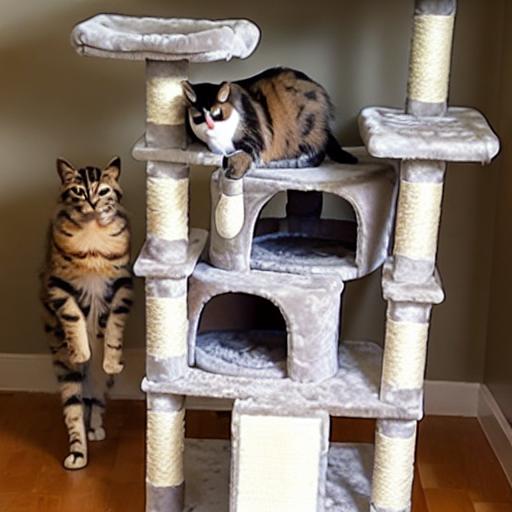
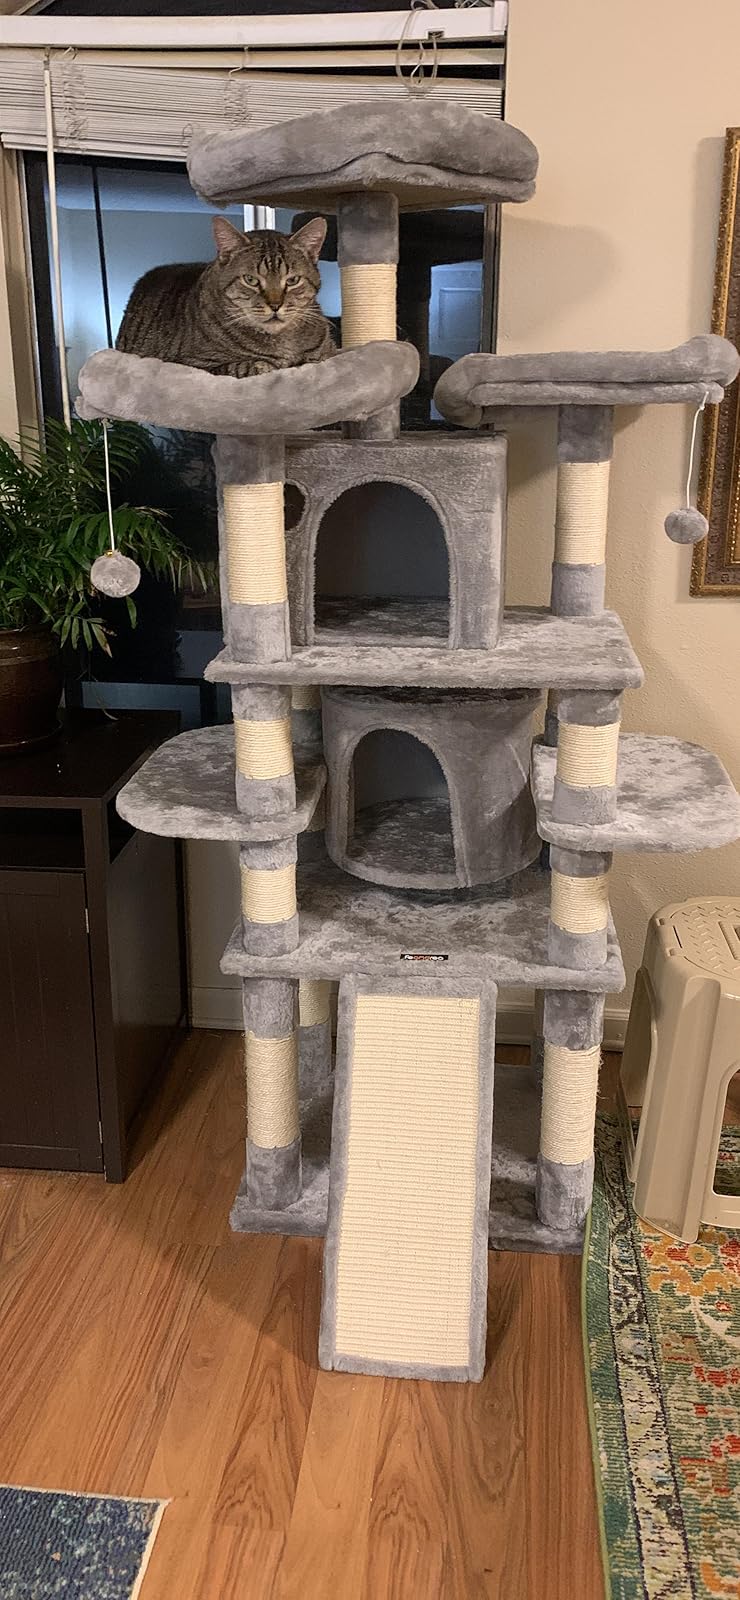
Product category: items_cat tree
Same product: no